The Middle Ground

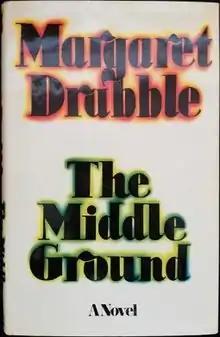
First editionpubl. Weidenfeld and Nicolson

The Middle Ground is a 1980 novel by British novelist Margaret Drabble. It is her ninth published novel. The novel explores the "crisis of British urban life" through the eyes of a middle aged journalist, Kate Armstrong.